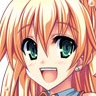
Portrait style: Anime Portrait